Israel at the 2020 Summer Olympics

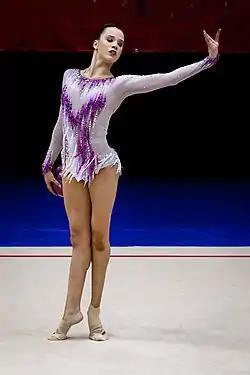
Nicol Zelikman

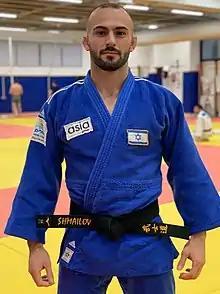
Baruch Shmailov

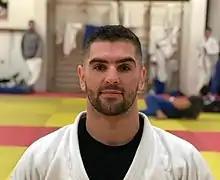
Peter Paltchik

Linoy Ashram and Nicol Zelikman secured two quotas for the Israeli delegation by finishing third and eleventh, respectively, at the 2019 World Championships all-around individual event. Also, Israel qualified a squad of rhythmic gymnasts for the group all-around by virtue of finishing within the top-five among National Olympic Committees that are not yet qualified at the 2019 World Championships.